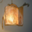
Label: lamp